Margaret Wintringham

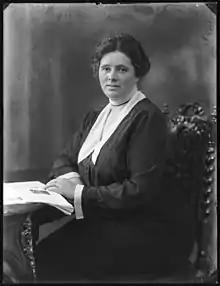
Wintringham in 1921

Margaret Wintringham (née Longbottom; 4 August 1879 – 10 March 1955) was a British Liberal Party politician. She was the second woman, and the first British-born woman, to take her seat in the House of Commons of the United Kingdom.